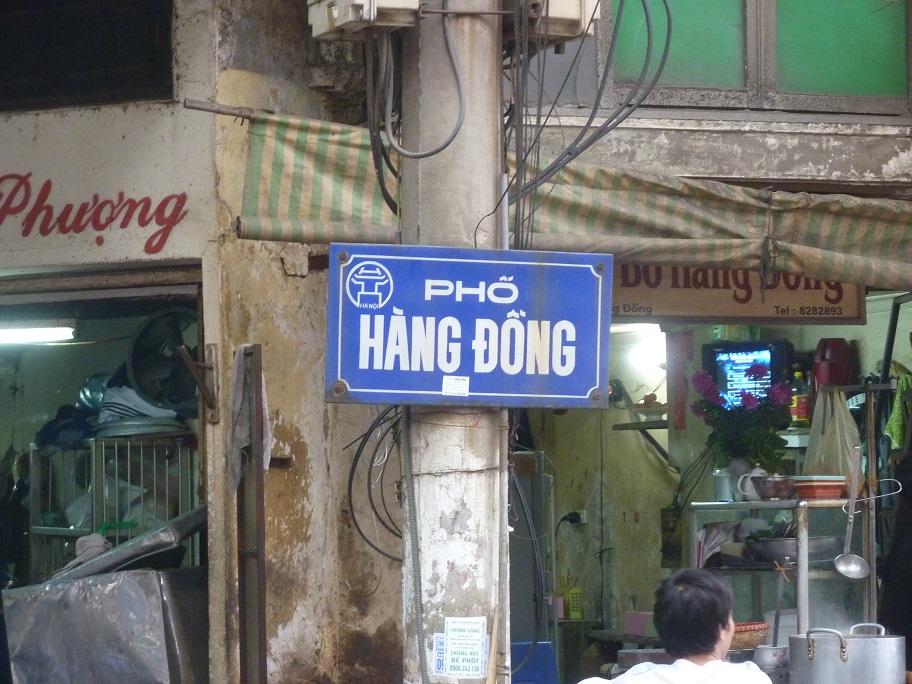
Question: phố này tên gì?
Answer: phố này tên phố hàng đồng